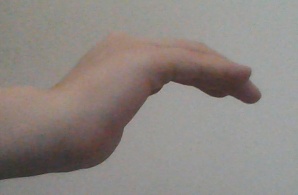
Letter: haa